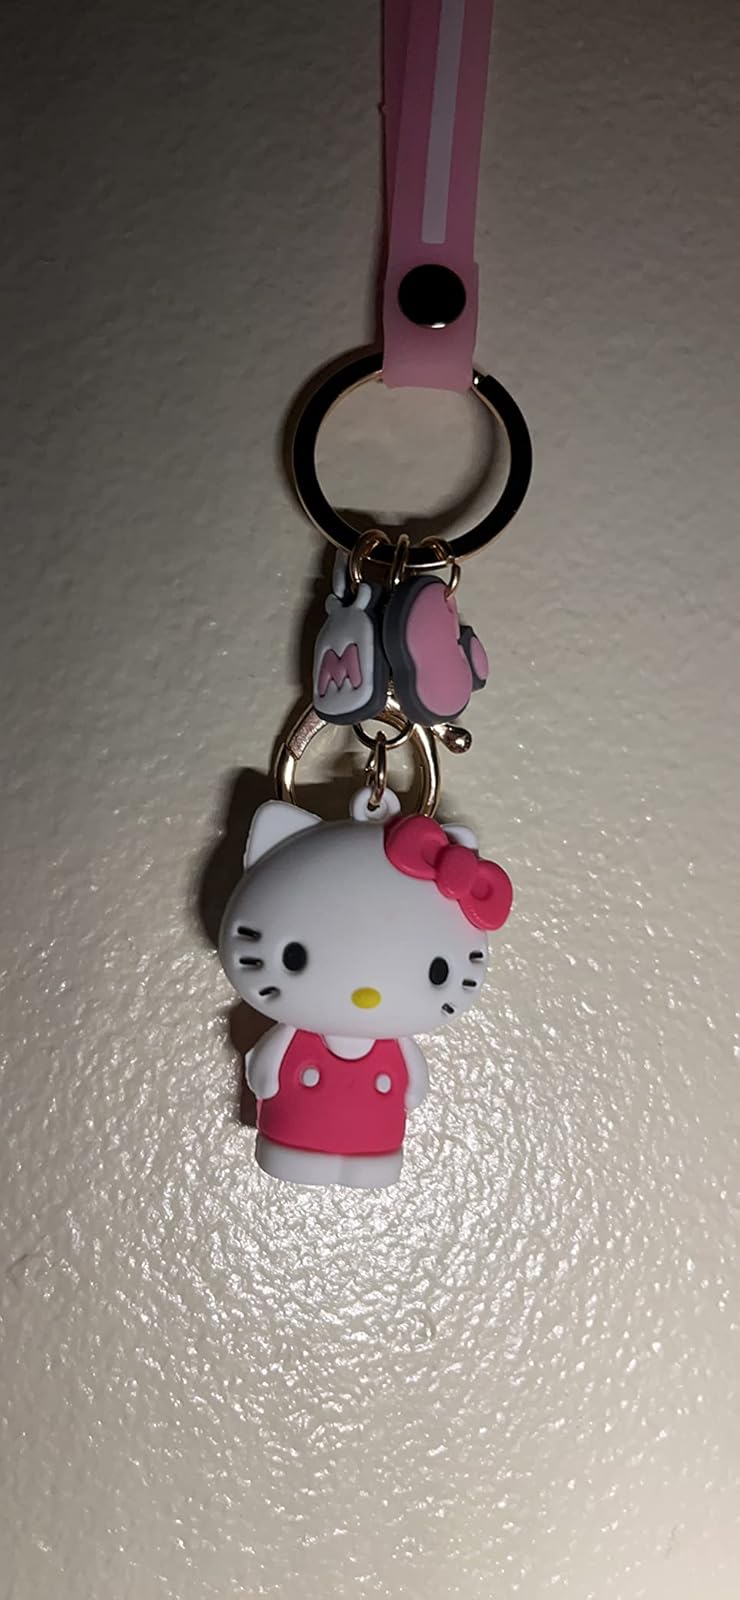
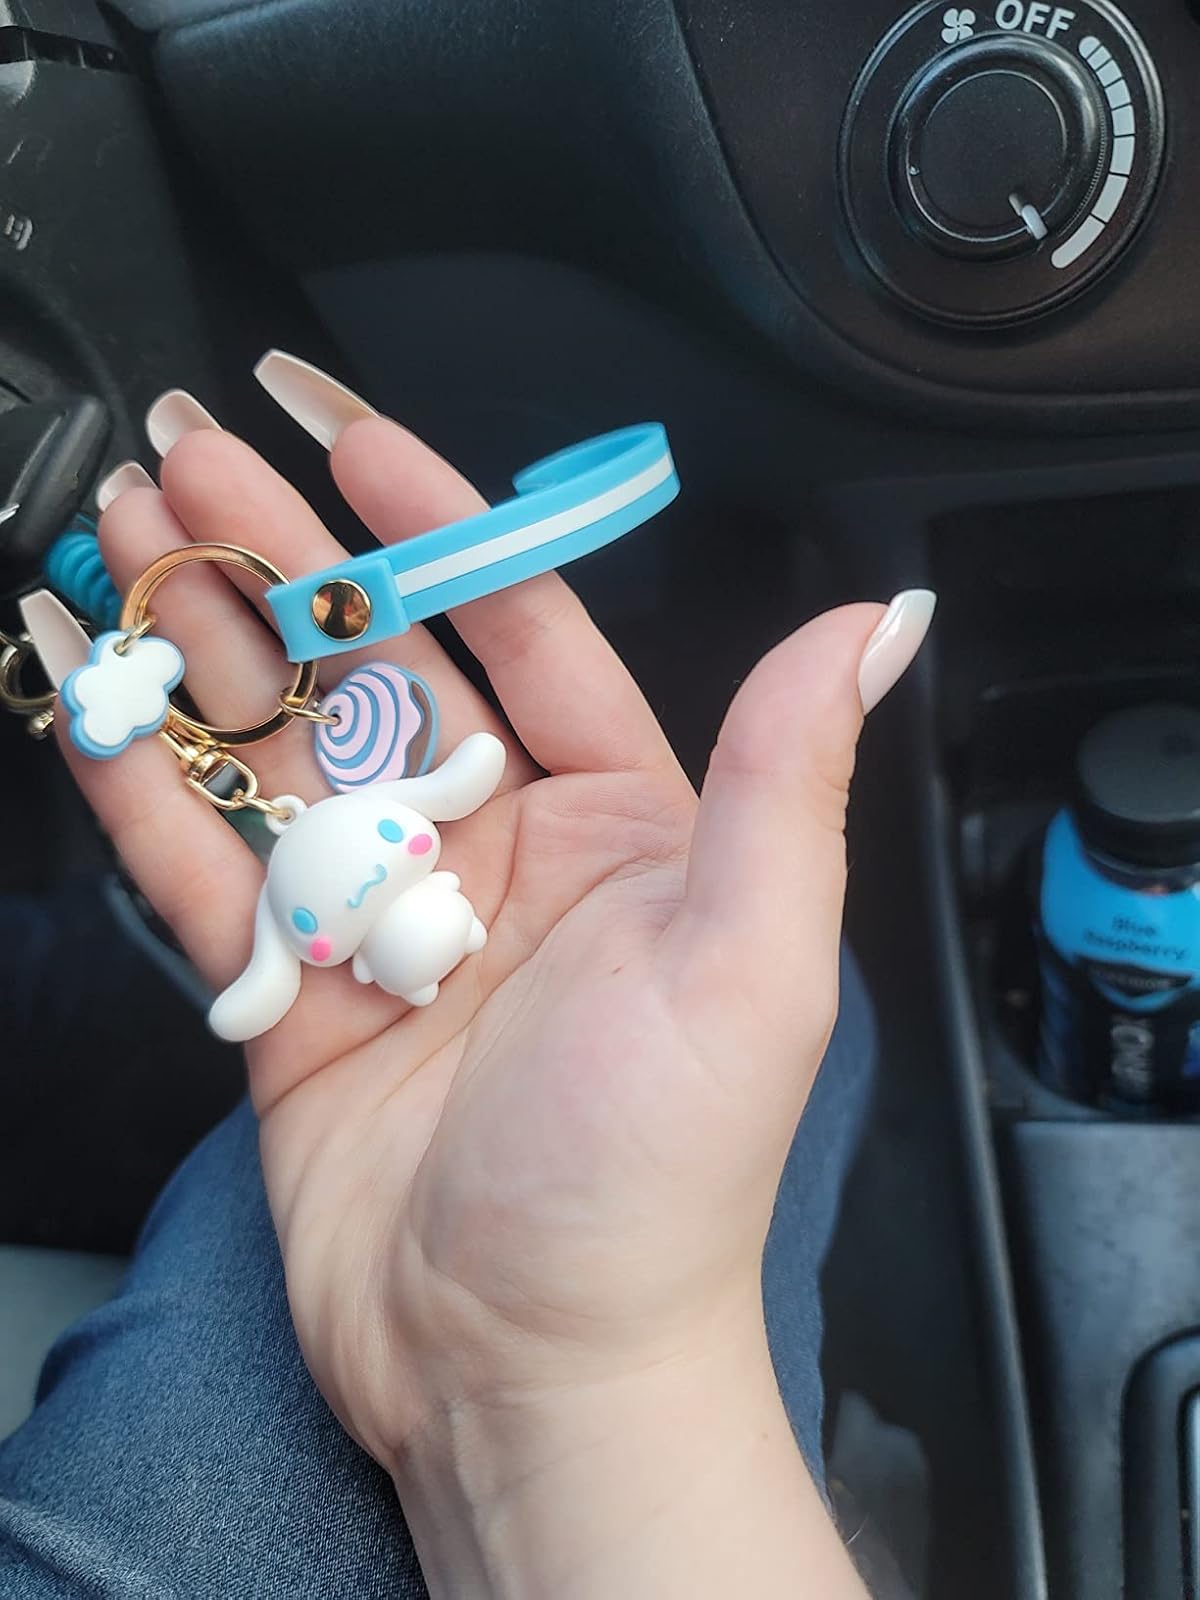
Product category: accessories_keychain
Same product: no